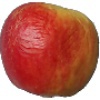
Label: red_yellow_apple